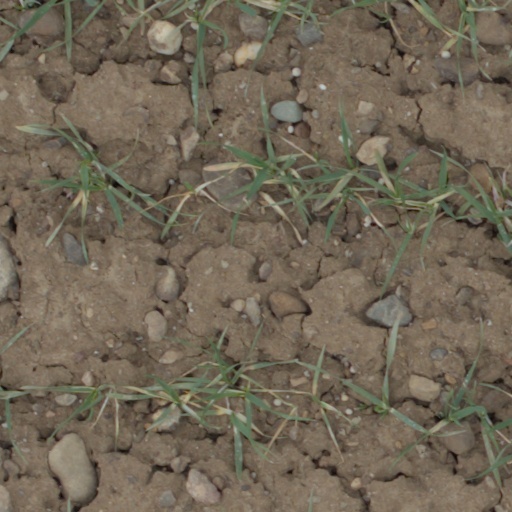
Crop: wheat